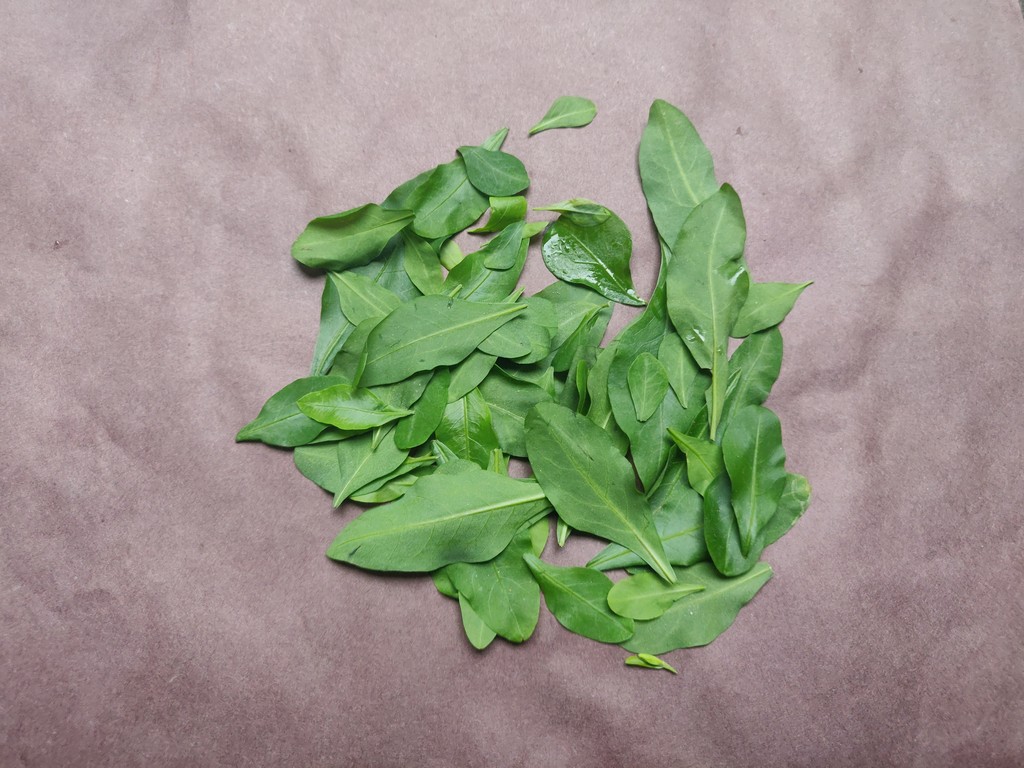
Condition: Healthy
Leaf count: multiple
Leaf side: unknown